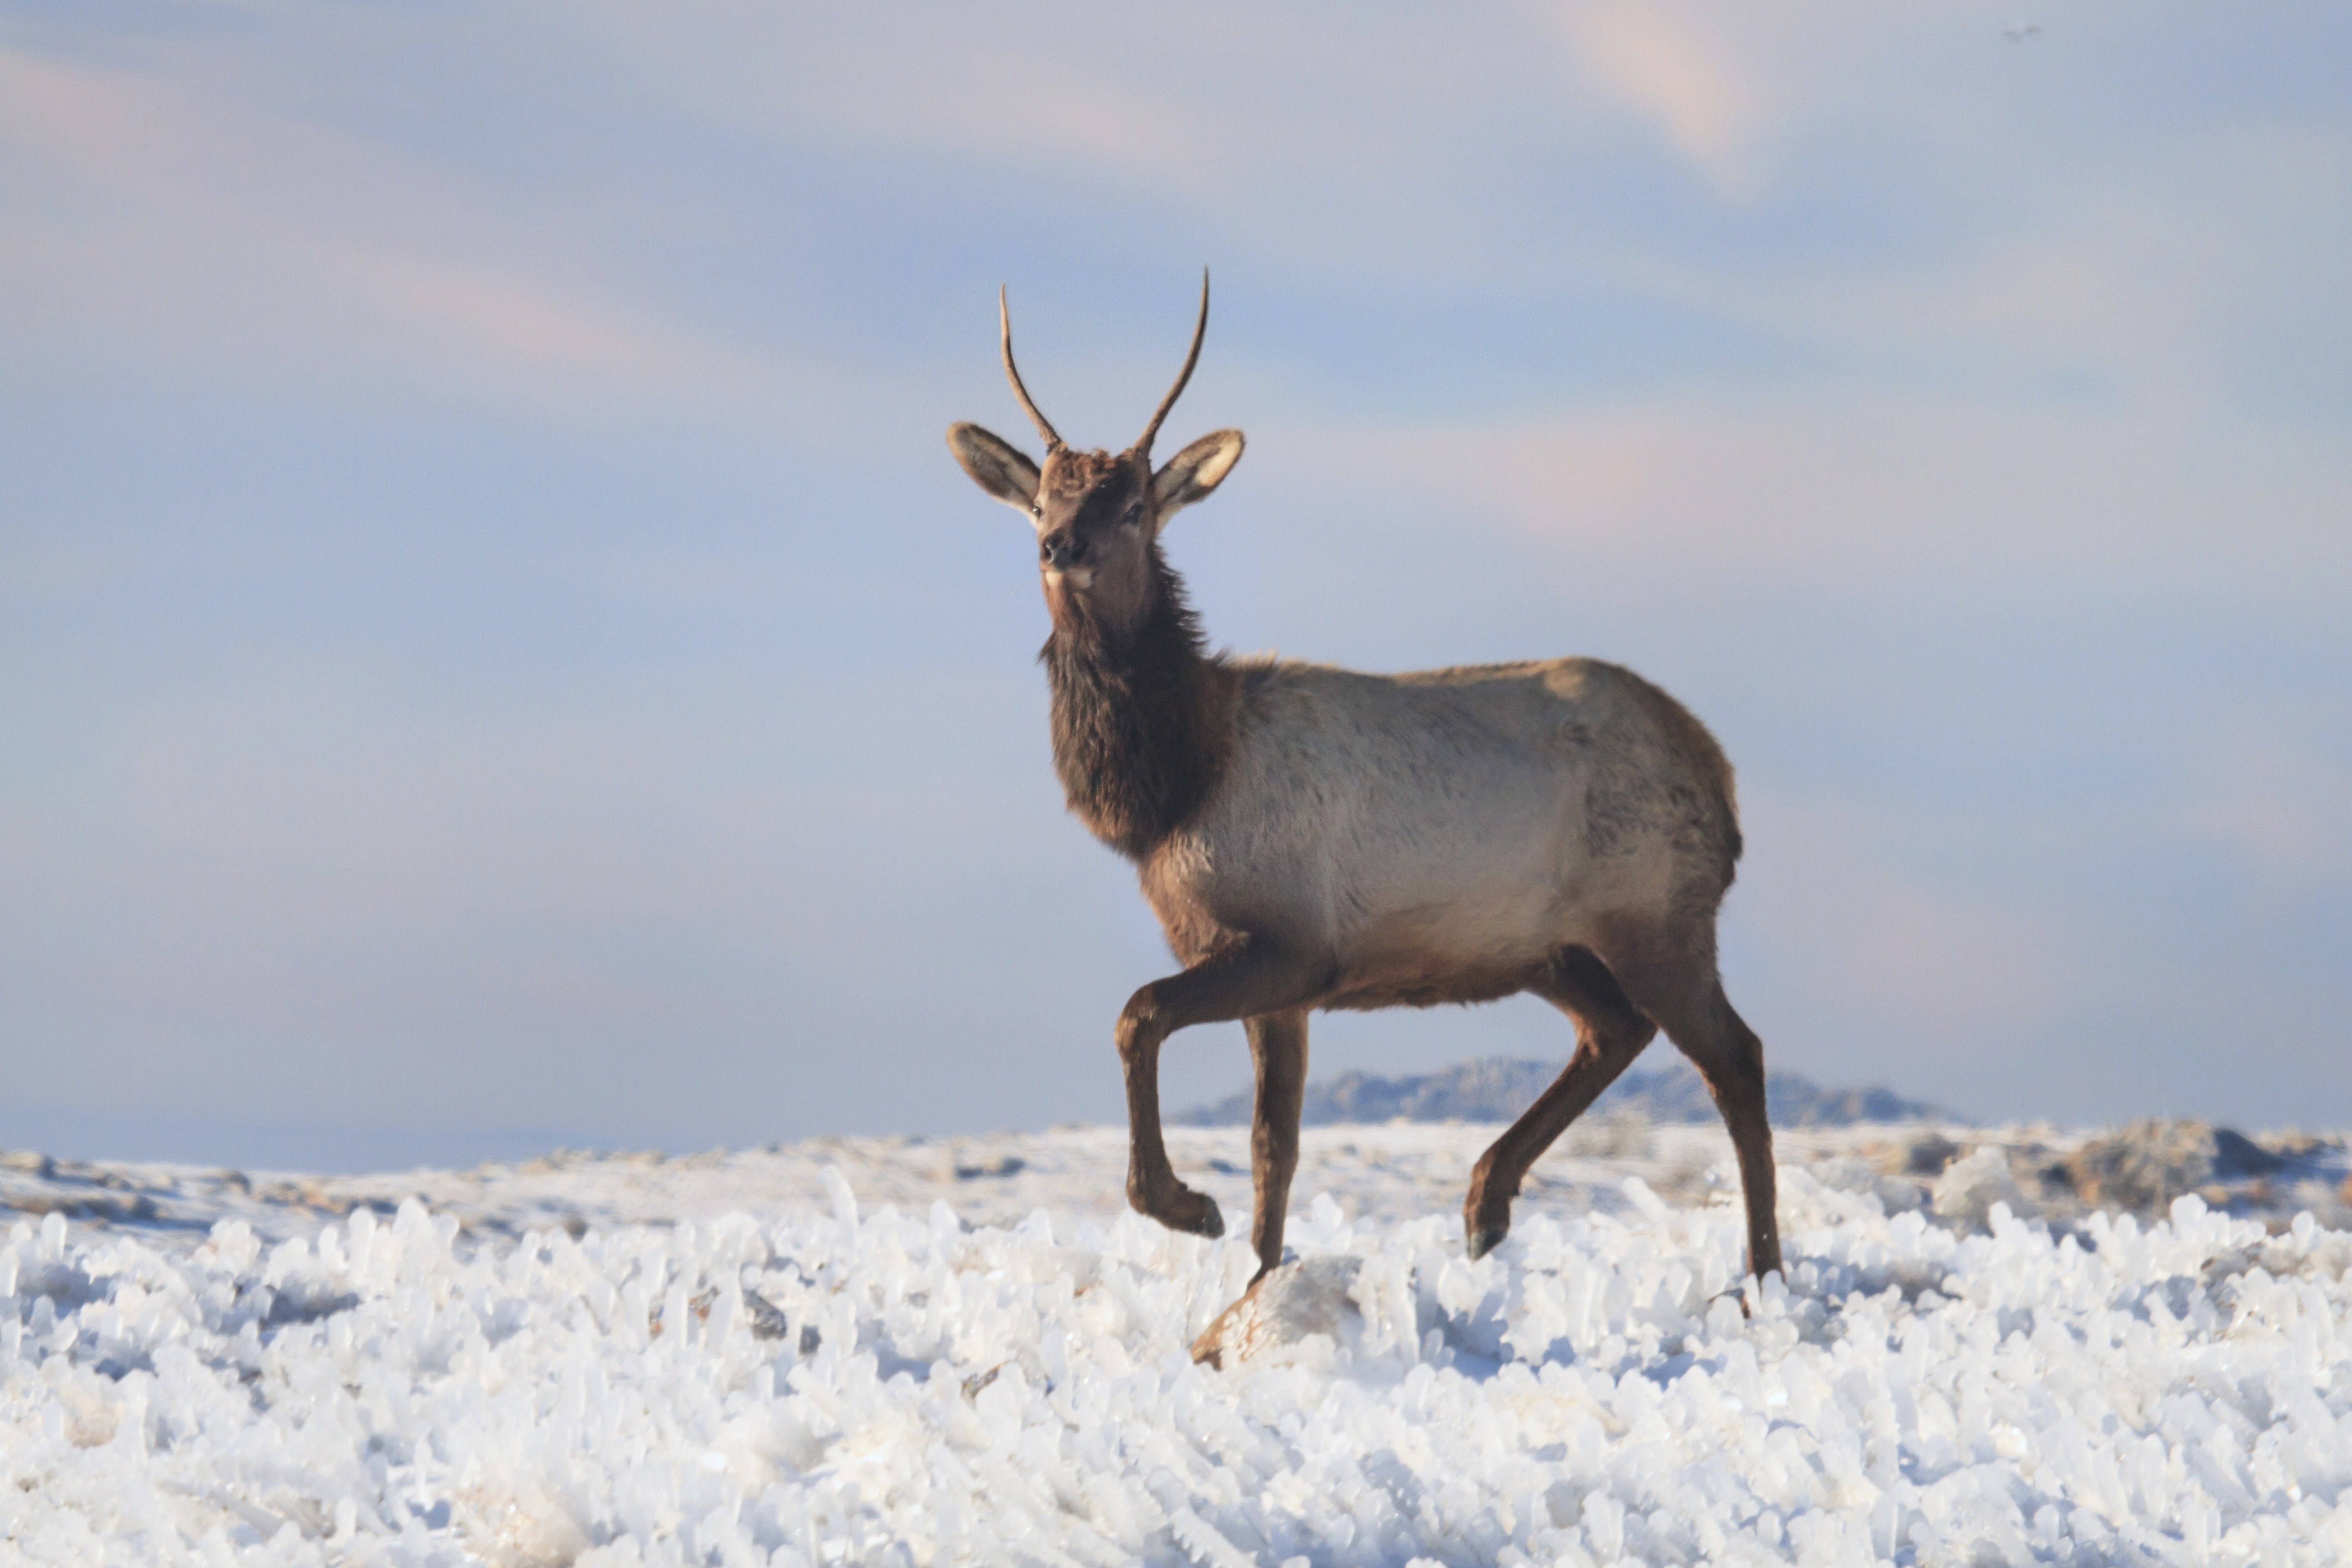
snow, wildlife, deer, ice, mammal, fauna, reindeer, vertebrate, oklahoma, larrysmith, elk, wichitamountains, white tailed deer